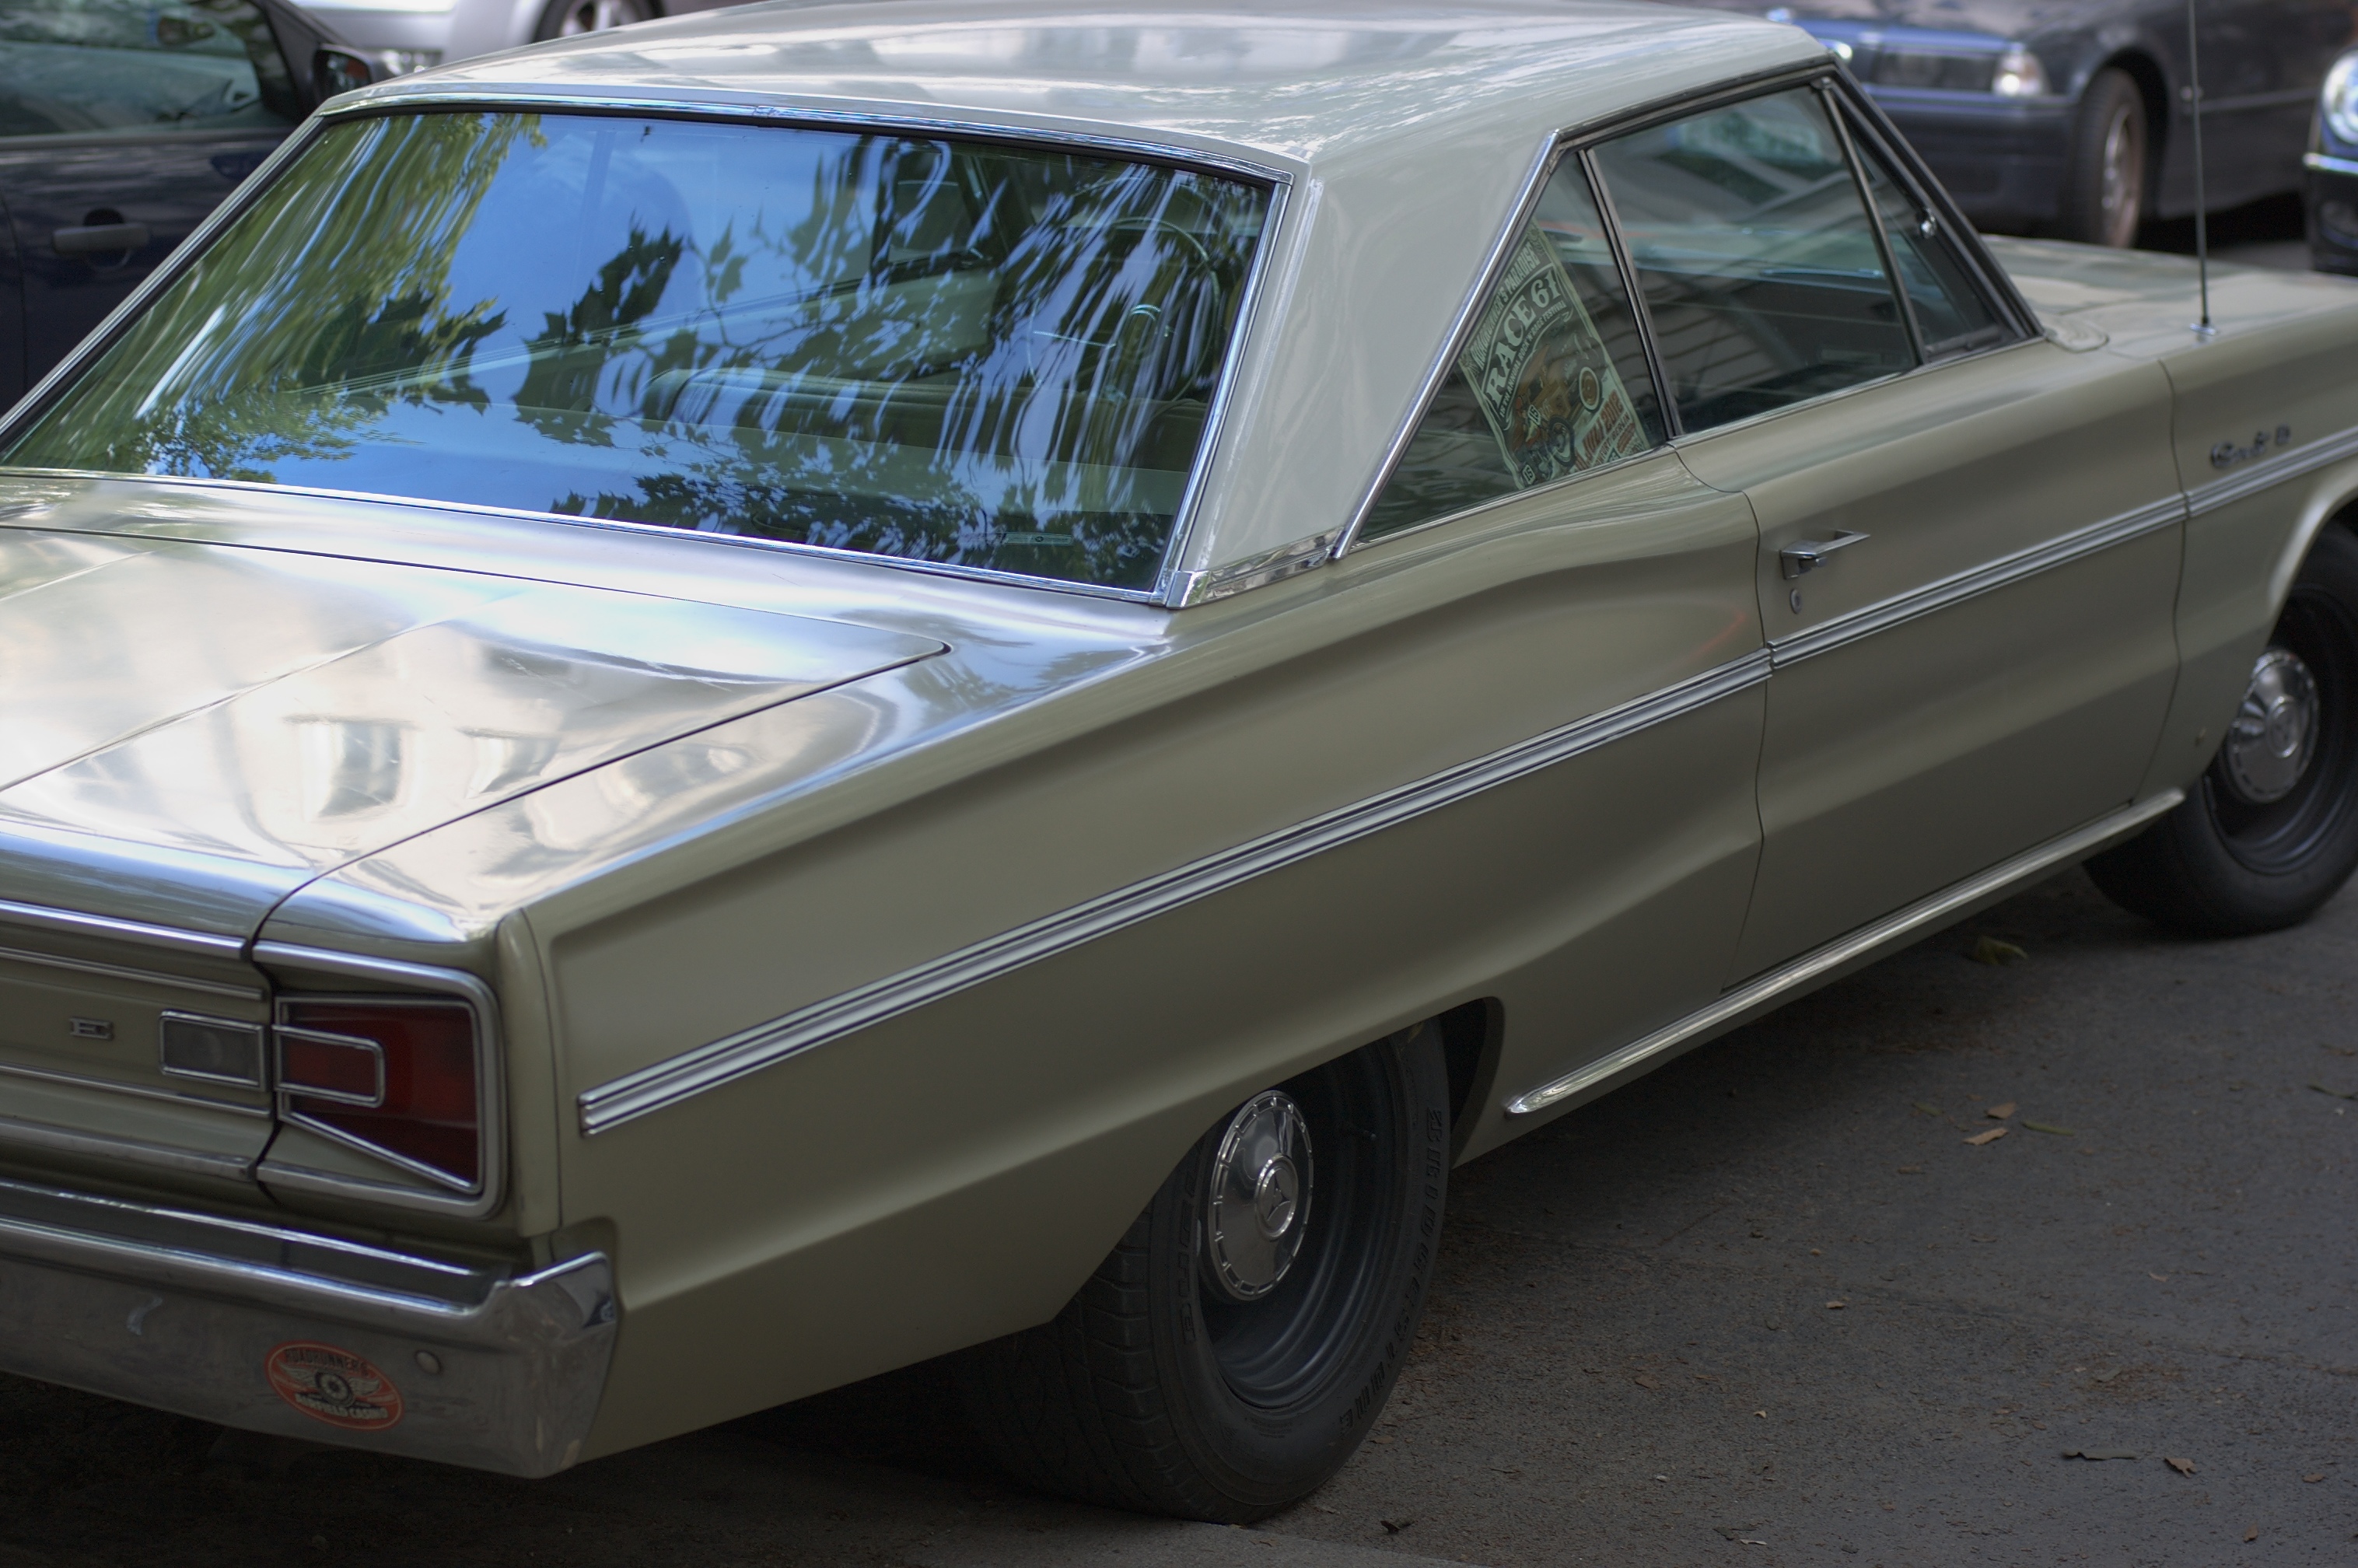
car, vehicle, classic car, 2012, f14, ford, sedan, rawtherapee, pentax, dodge, classic, convertible, fahrzeug, lenstagged, steffenzahn, k100d, justpentax, iamflickr, cosina, voigtlander, 58mm, nokton, 58mmf14, 58mm14, nokton58mmf14slii, 58mmf14nokton, coronet, cosinavoigtl nder, voigtl ndernokton58mmf14, antique car, land vehicle, automobile make, automotive exterior, compact car, full size car, ford galaxie